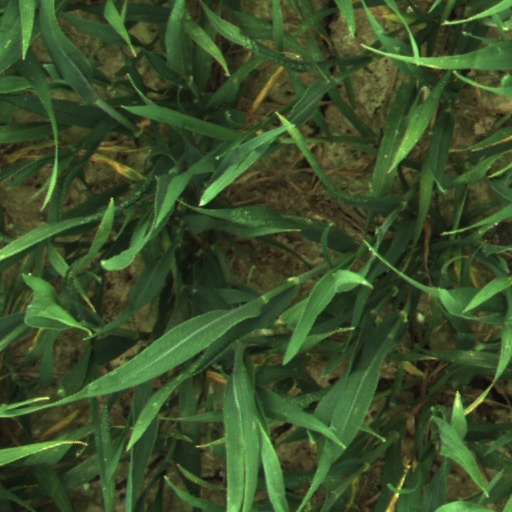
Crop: wheat